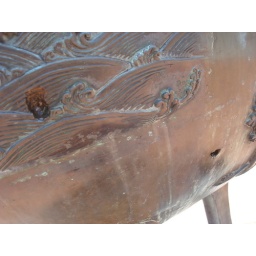
Even the thickest metal shows signs of the fighting - with bullet holes in these massive water cisterns